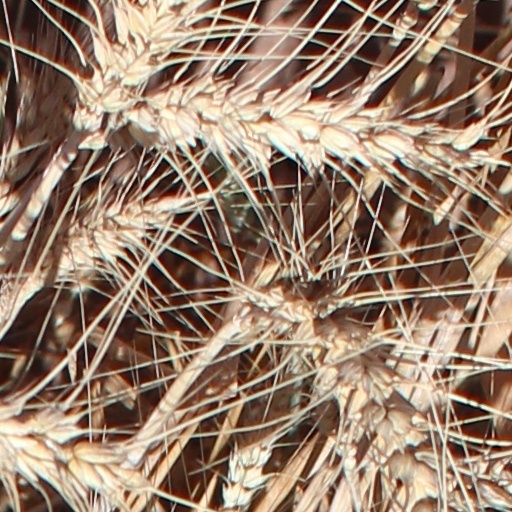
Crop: wheat